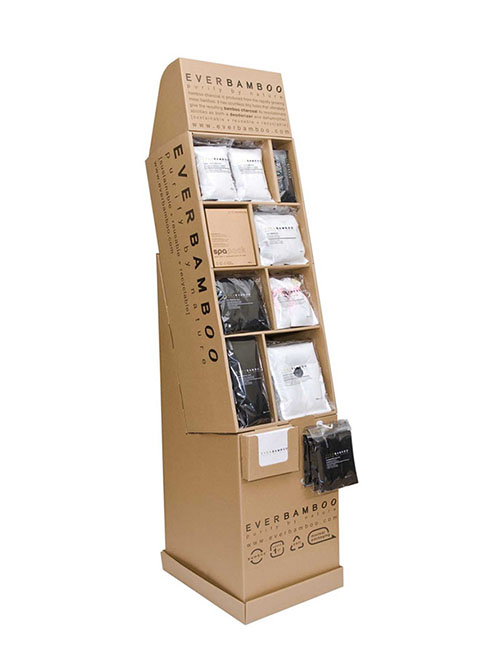
Label: cardboard